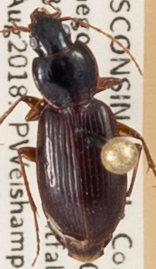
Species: Synuchus impunctatus
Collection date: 2018-08-07
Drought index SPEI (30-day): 0.48
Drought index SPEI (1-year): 0.142
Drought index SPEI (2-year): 2.01